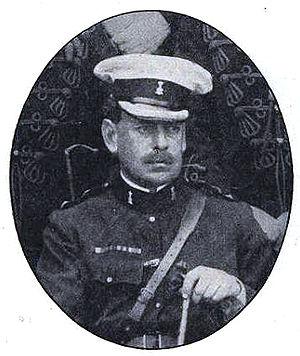
Le field marshal est le plus haut grade dans l'armée de terre britannique depuis 1736. C'est l'équivalent d'un Admiral of the Fleet dans la Royal Navy et d'un Marshal of the Royal Air Force. Ce grade a été utilisé de façon sporadique tout au long de son histoire et a été vacant au cours des XVIIIᵉ et XIXᵉ siècles.
Le titre de connétable de la Tour est la plus haute charge disponible au sein de la tour de Londres.